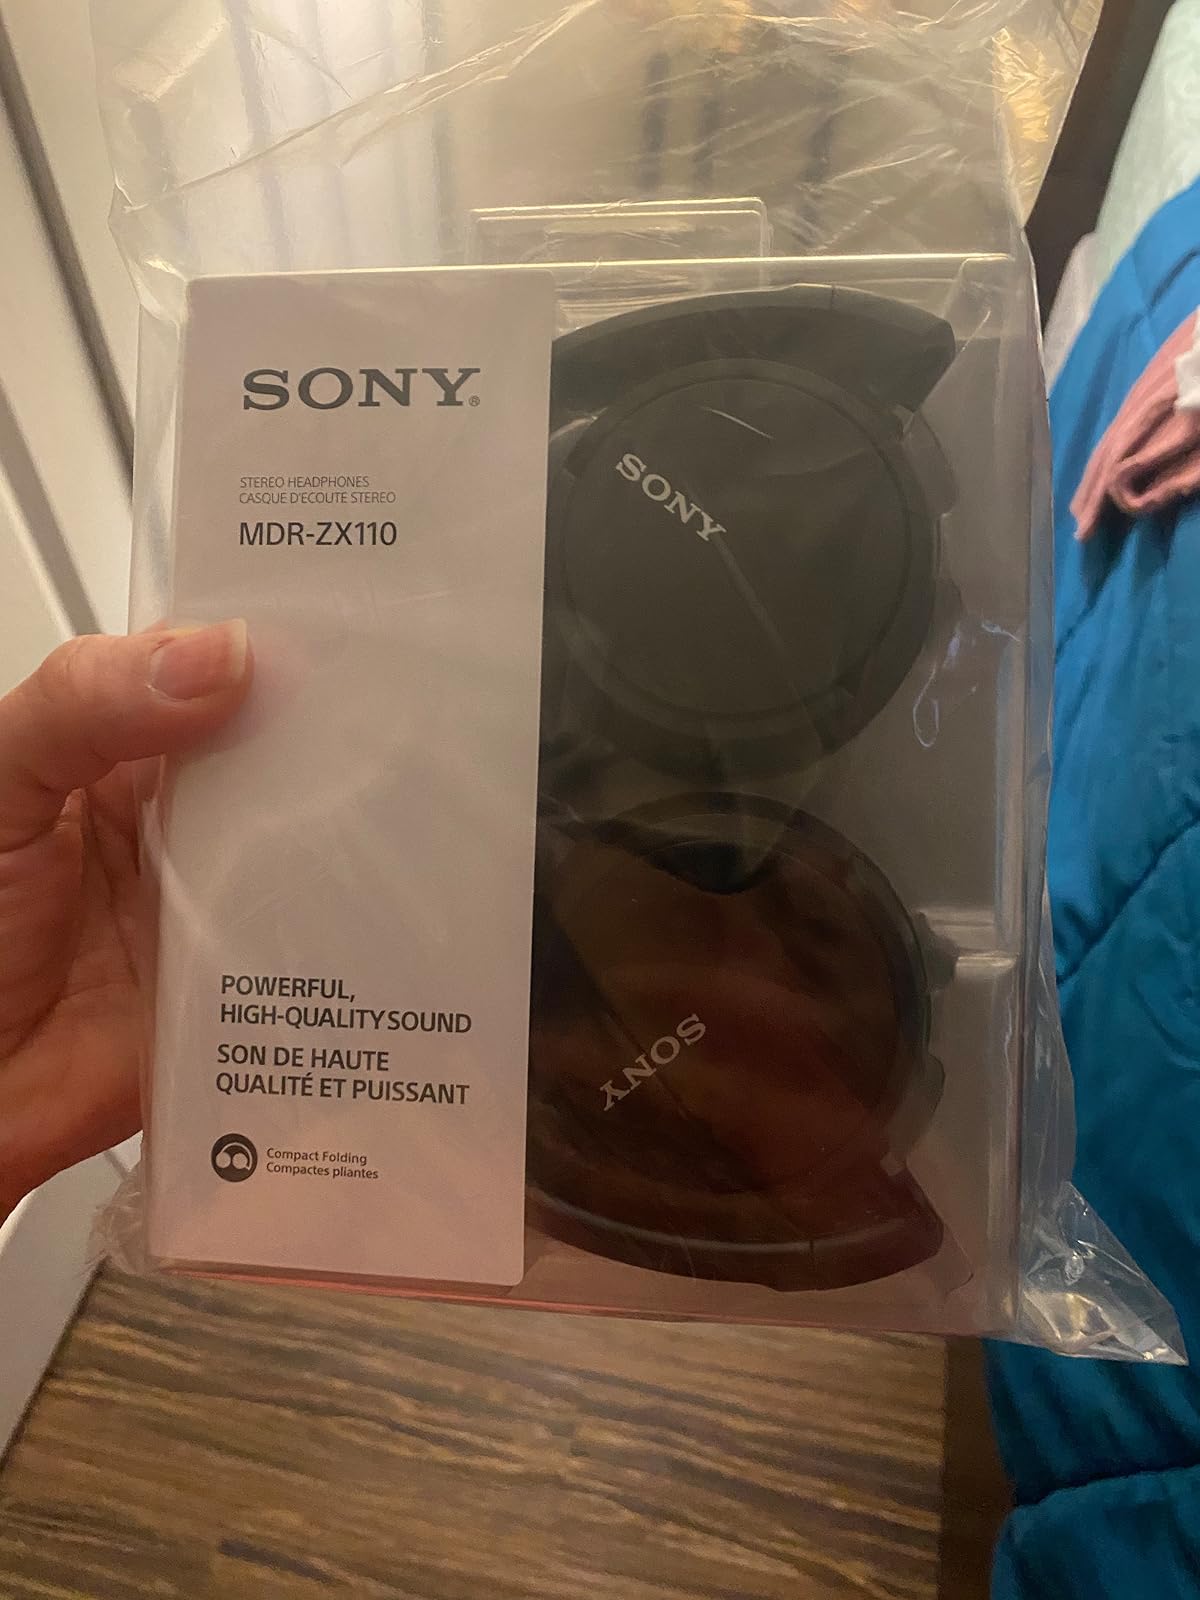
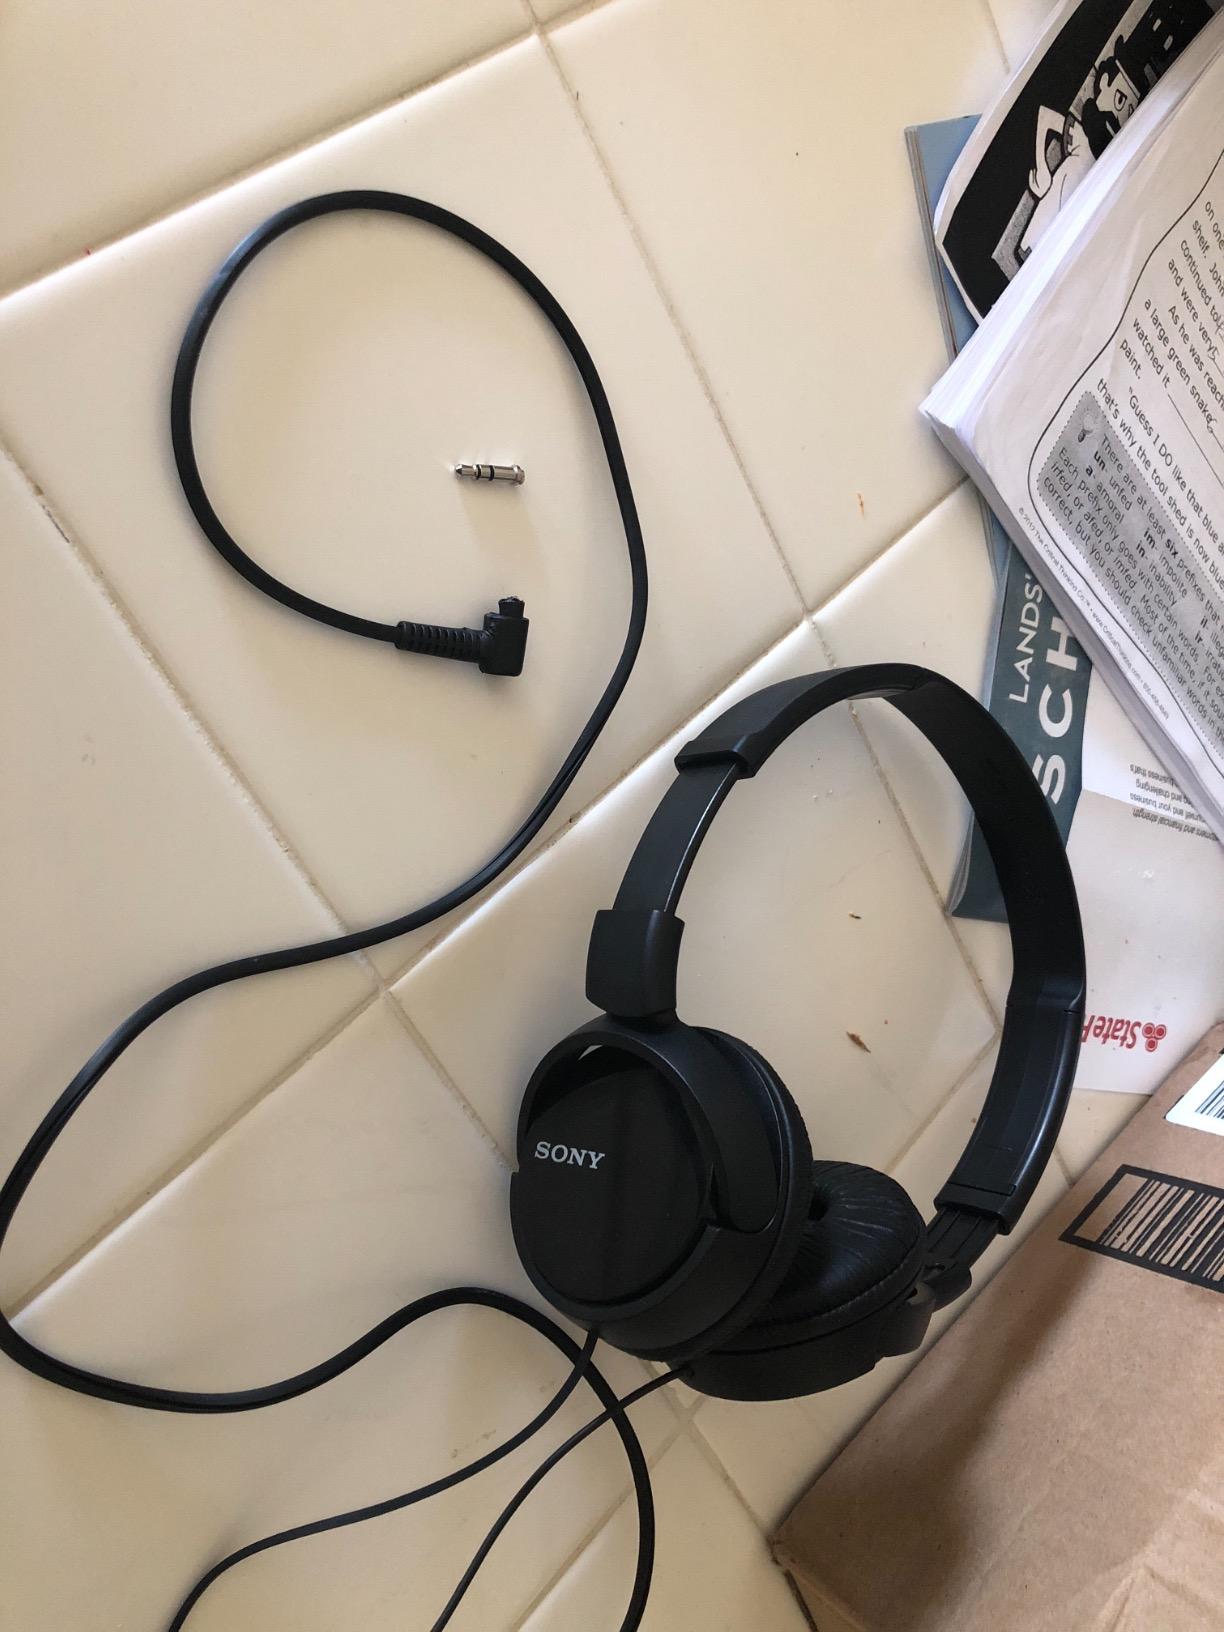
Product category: headphones
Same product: yes